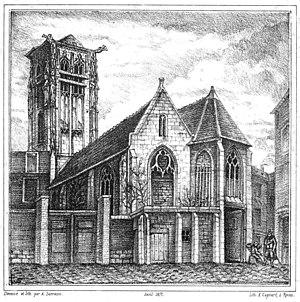
Représentation de l'église Saint-Pierre-du-Châtel de Rouen dans son état initial
L'église Saint-Pierre-du-Châtel est une ancienne église catholique, aujourd'hui en ruines, située à Rouen, en France. Elle a été très gravement endommagée en 1944.